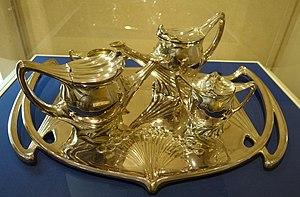
Christofle est une entreprise d'orfèvrerie et des arts de la table française, fondée à Paris en 1830 par Charles Christofle.